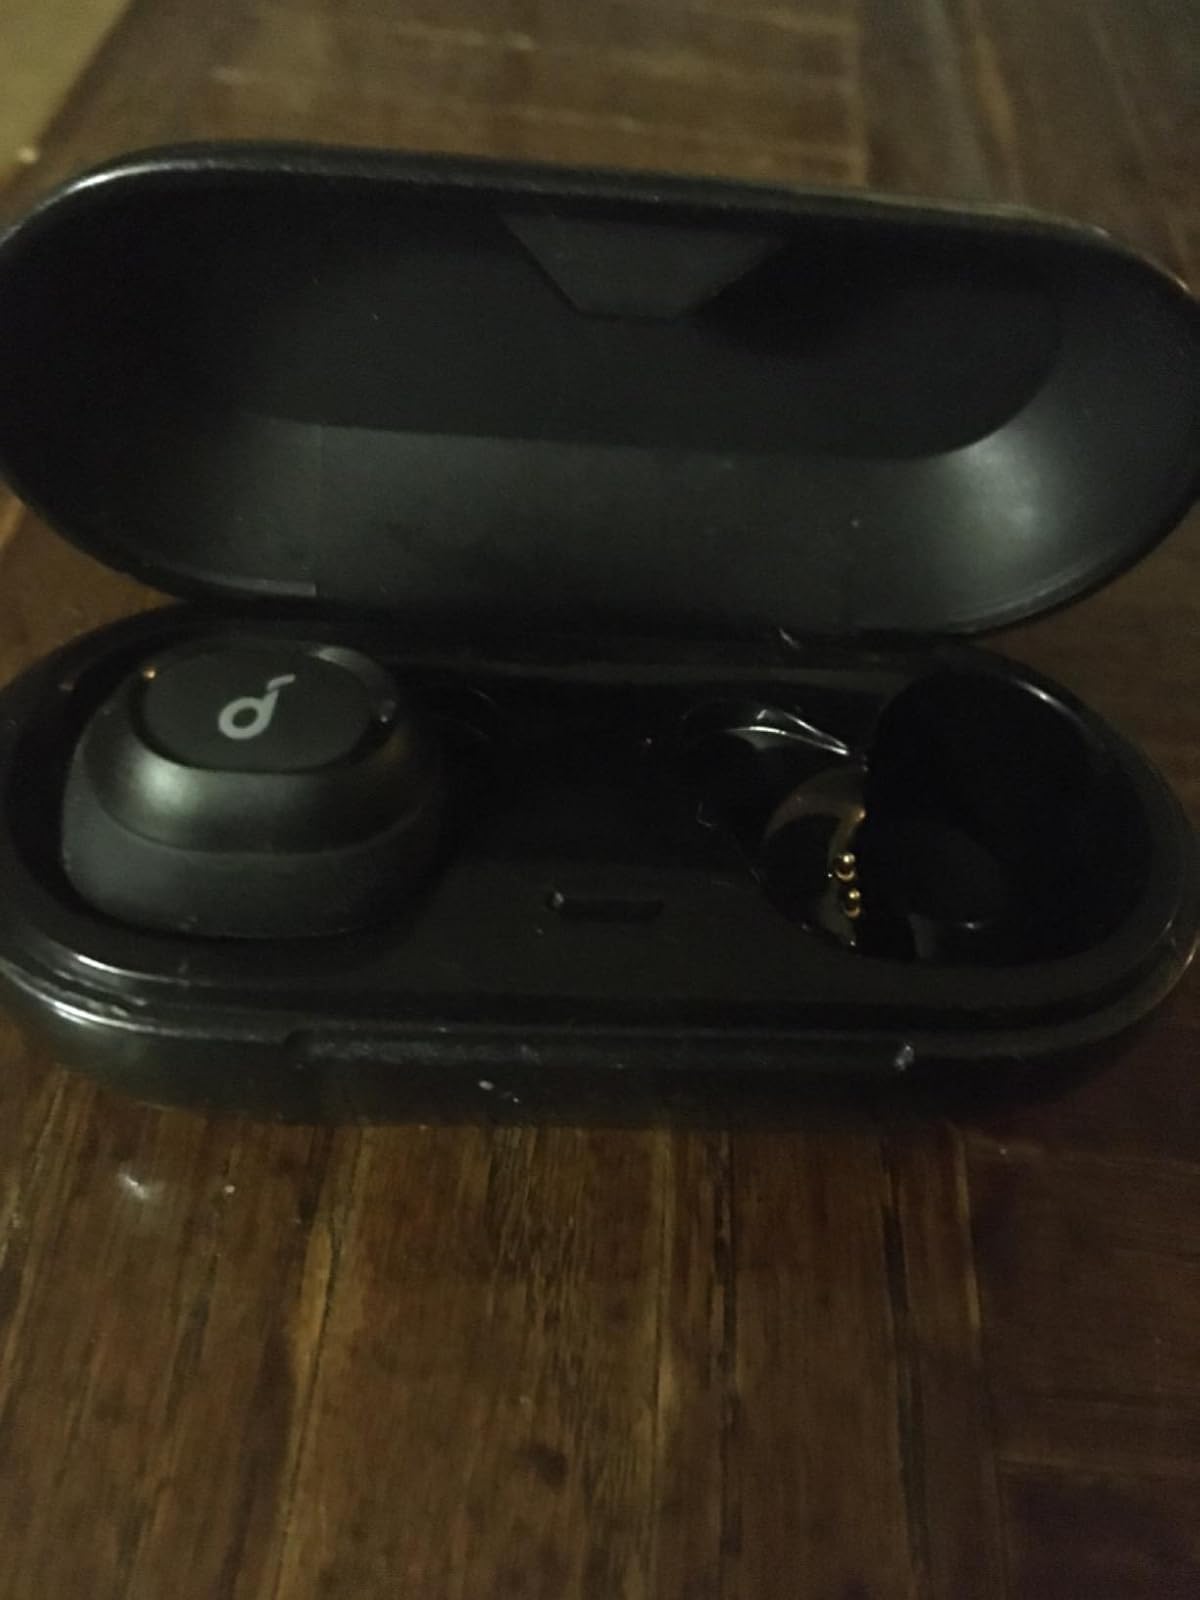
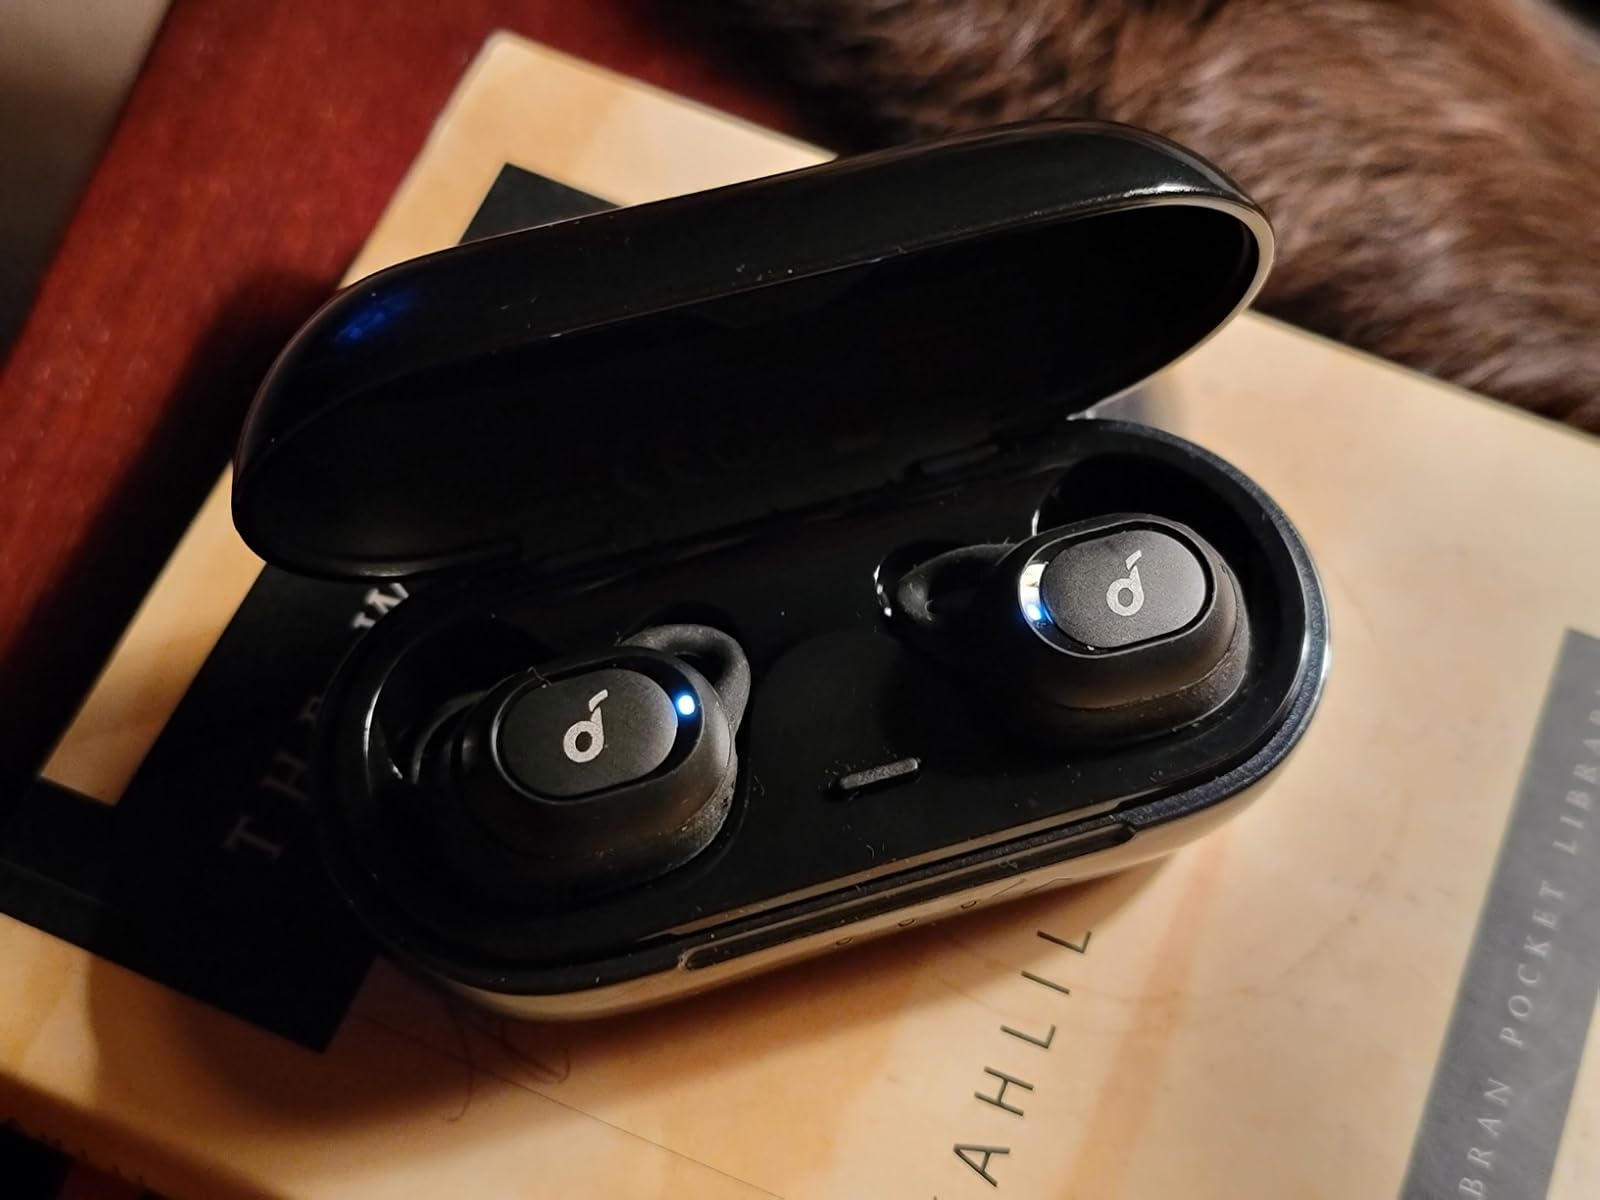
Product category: earbuds
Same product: yes